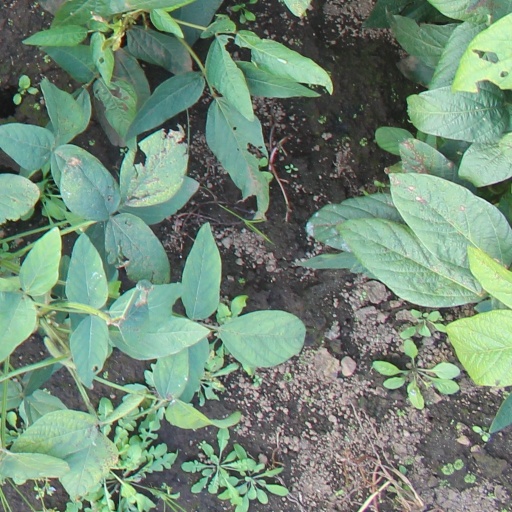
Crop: soybean